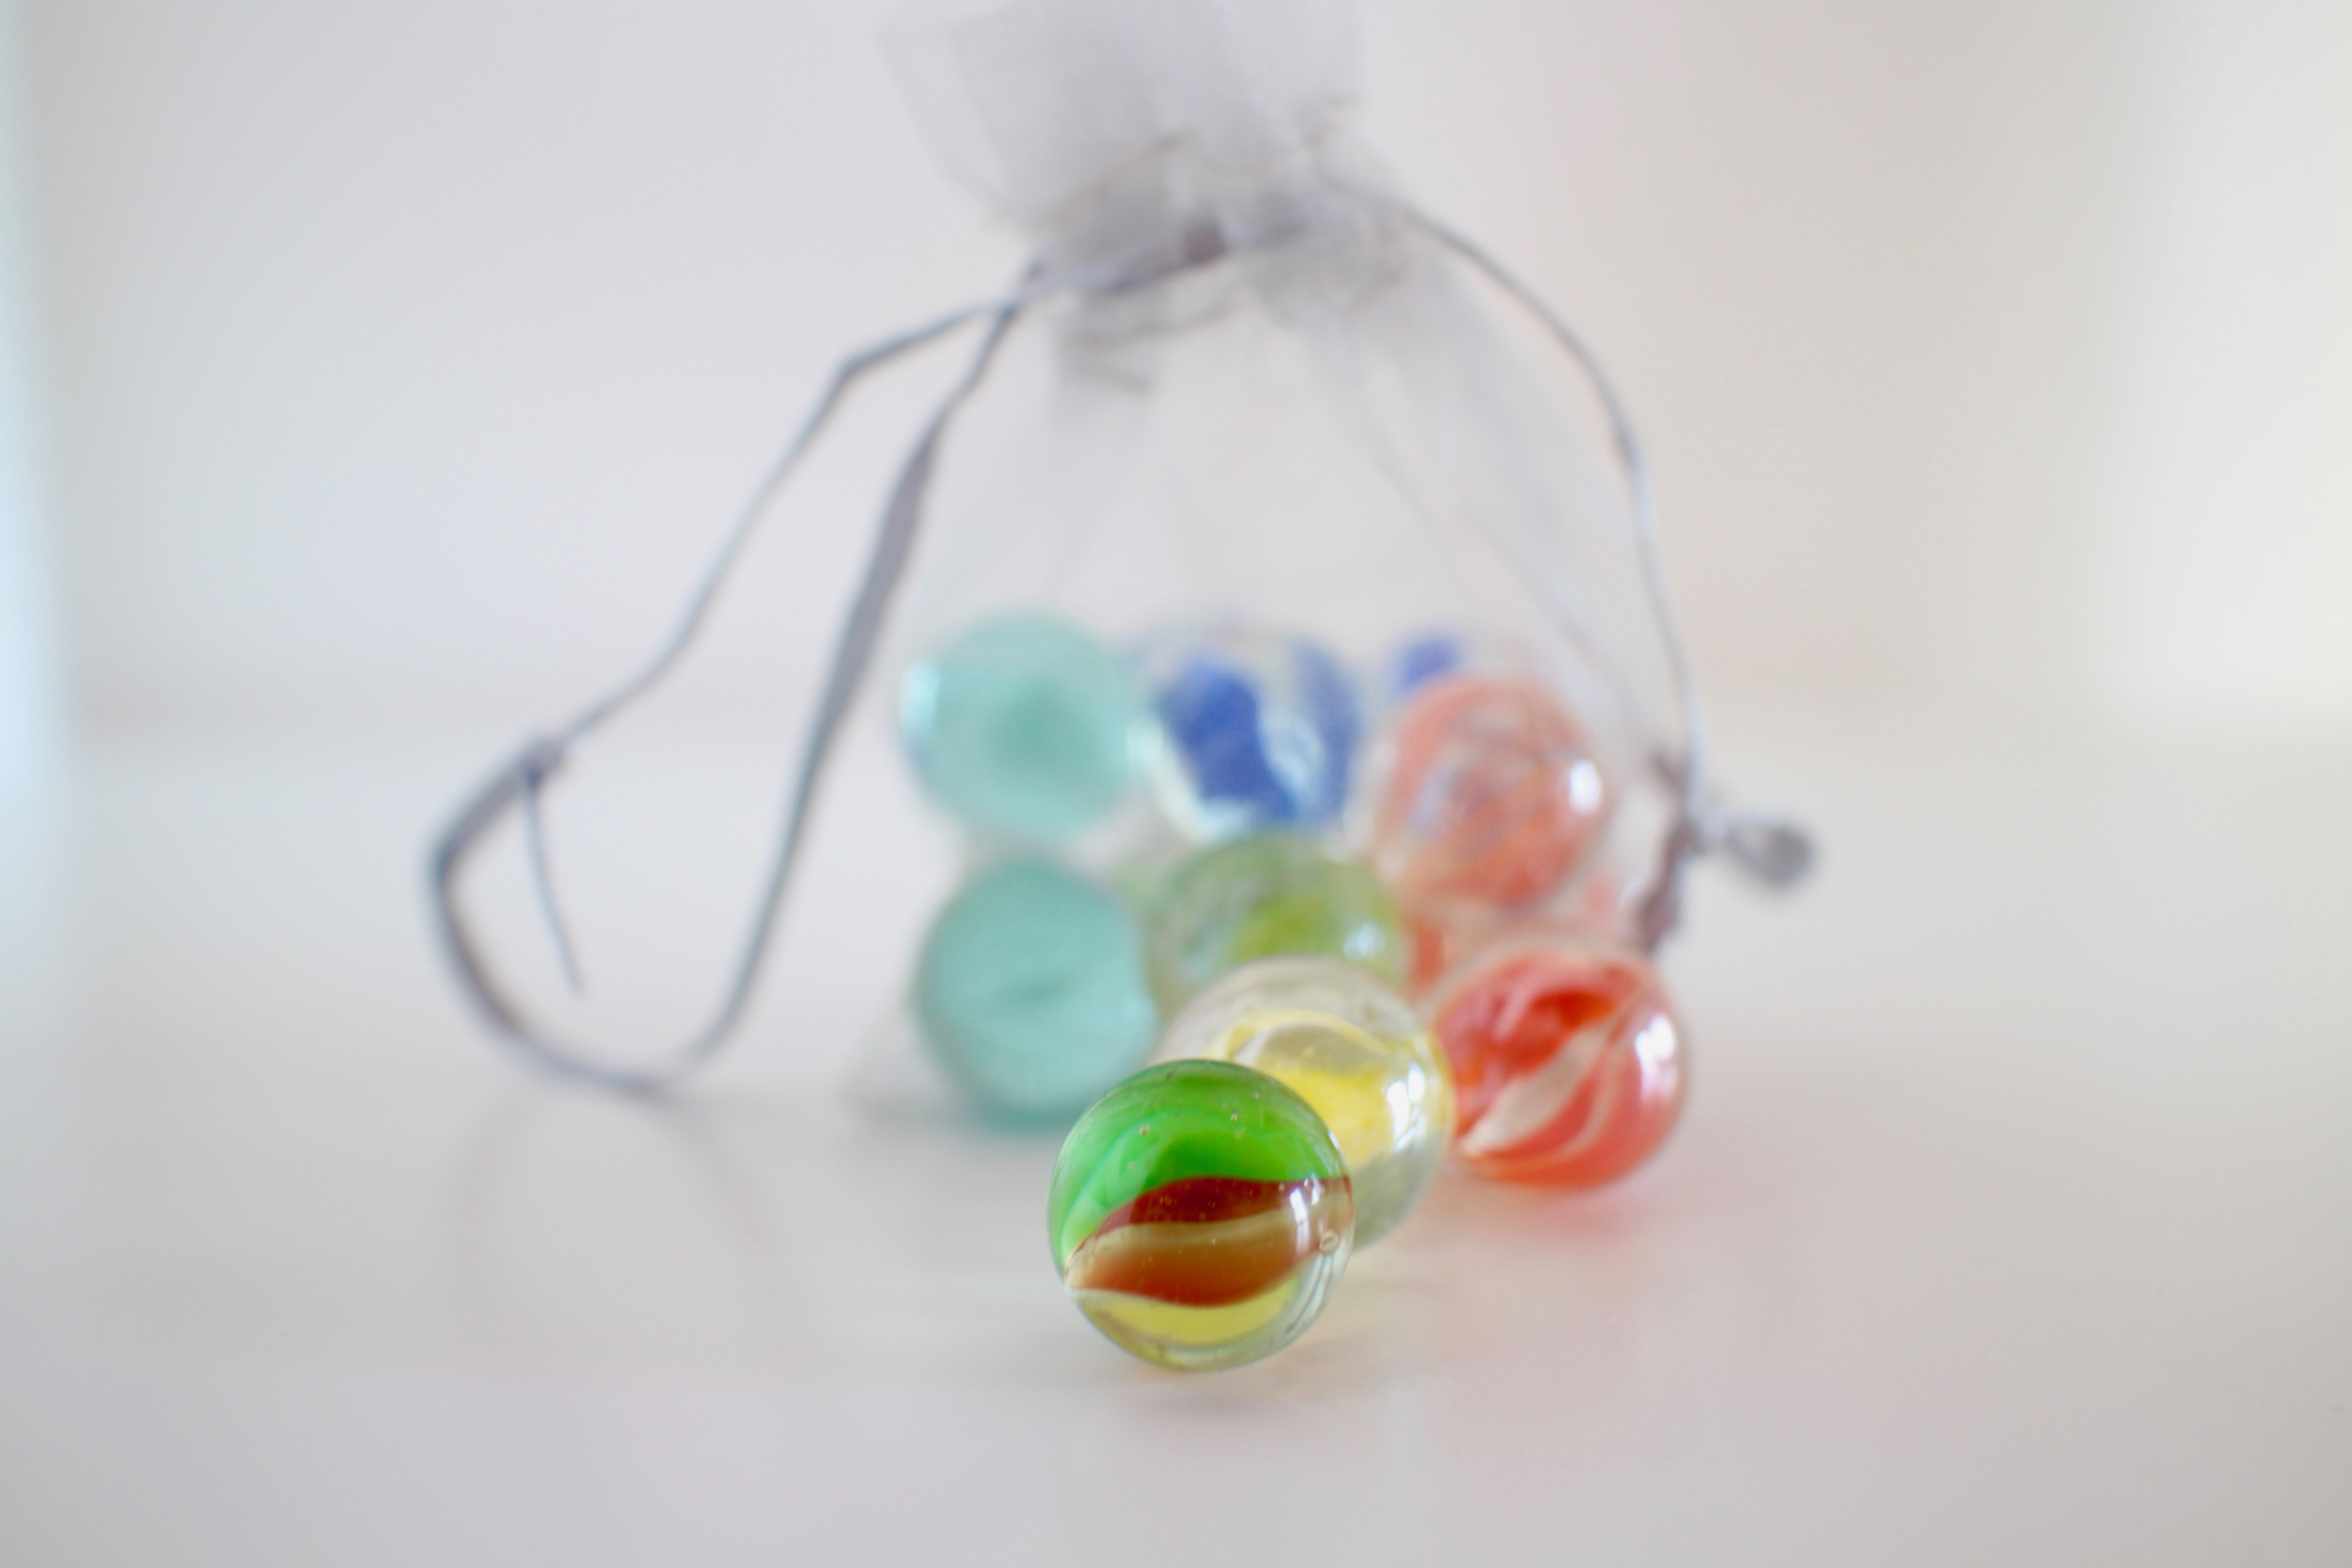
glass, decoration, bag, lighting, toy, kids, colors, ball, sphere, balls, games, feast, colored ball